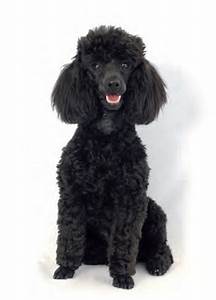
Label: cane